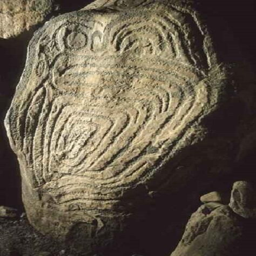
ancient rock art inside the great tomb .